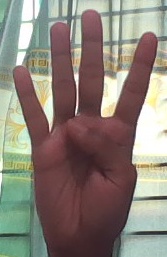
ASL sign: 4